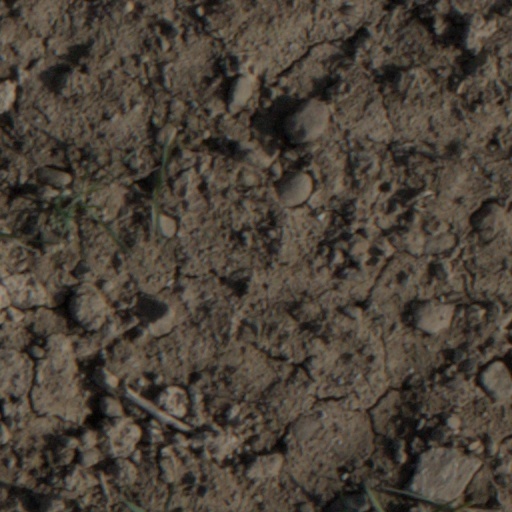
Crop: wheat